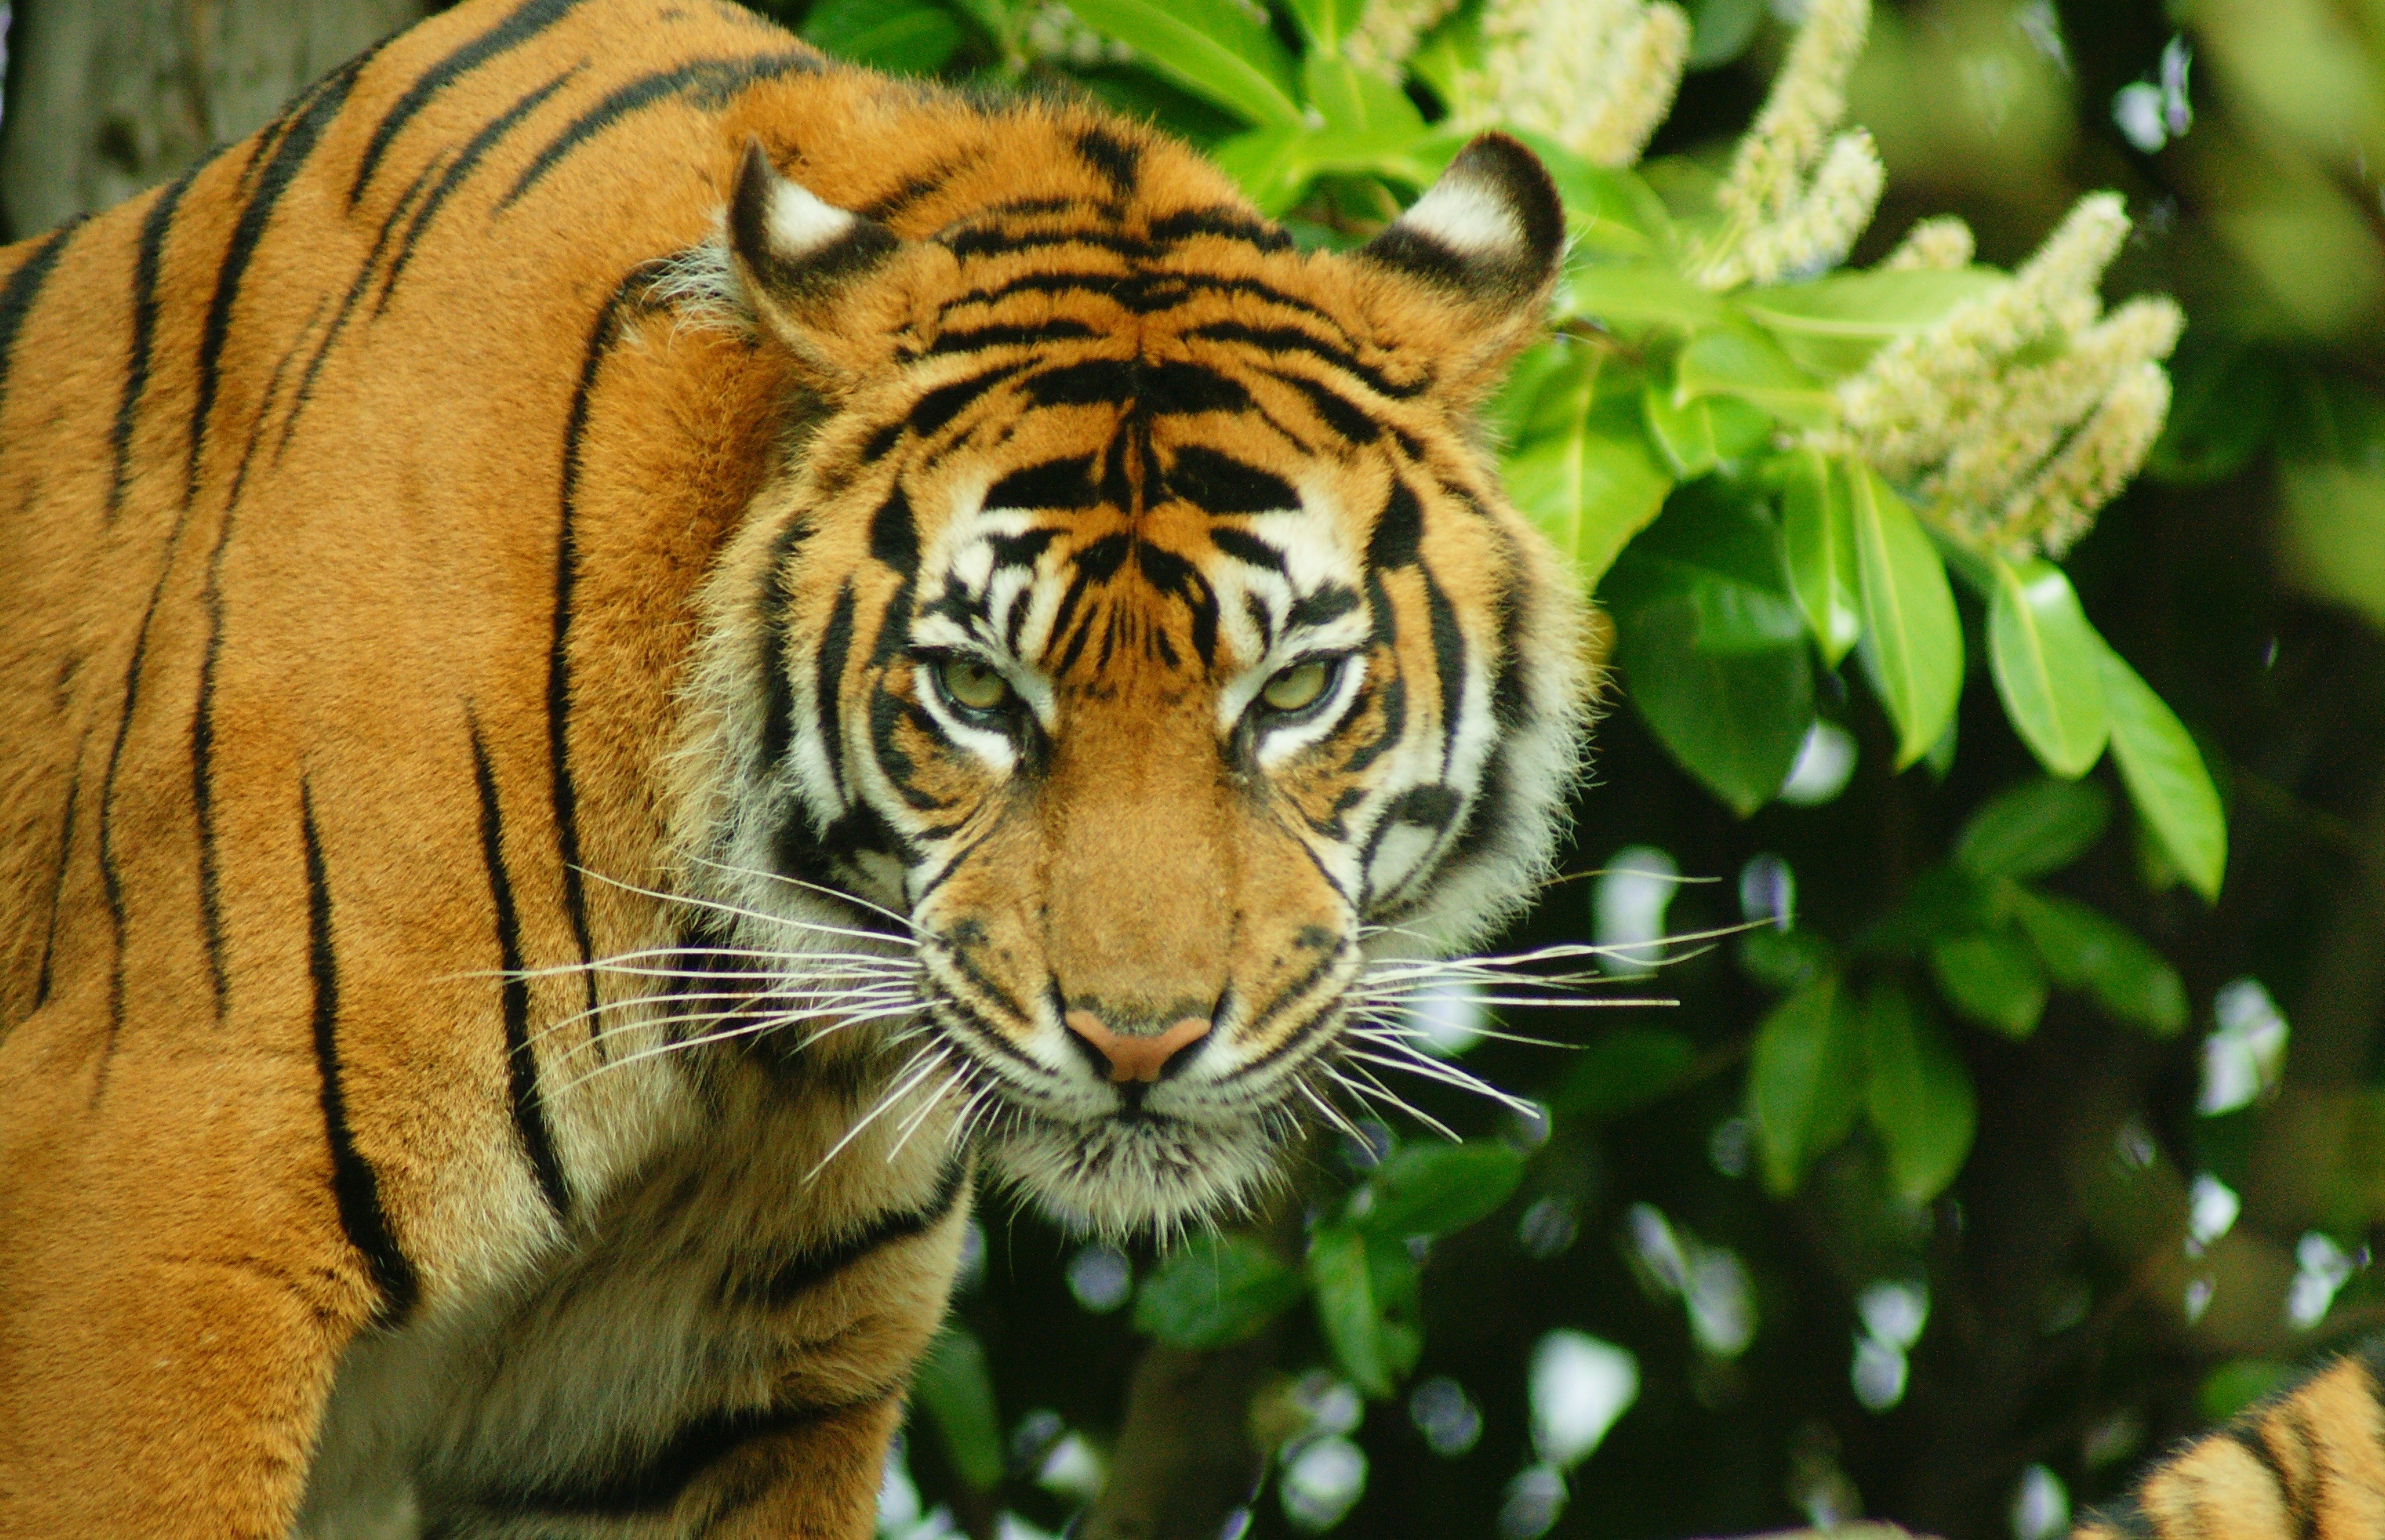
wildlife, zoo, fur, jungle, feline, mammal, fauna, striped, big cat, close up, whiskers, tiger, carnivore, sumatran, big cats, cat like mammal